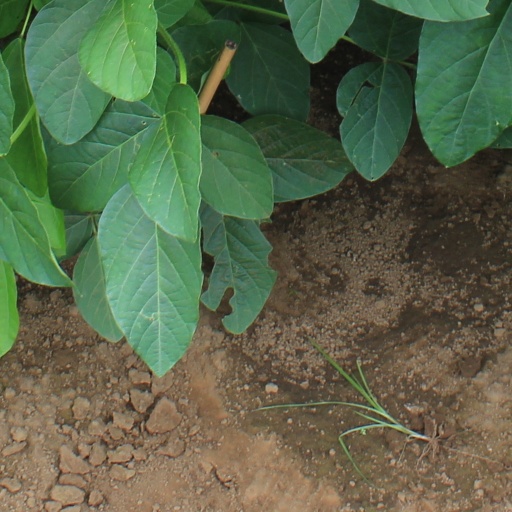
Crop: soybean